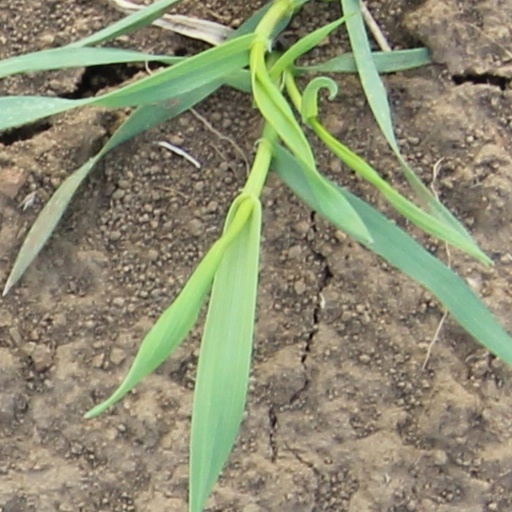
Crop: wheat